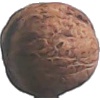
Label: walnut